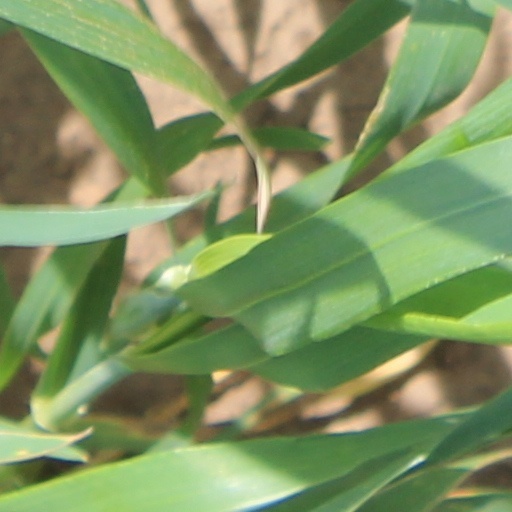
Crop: wheat